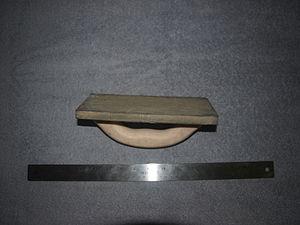
Une taloche est un outil de maçon. C'est une plaque en plastique ou en bois d'environ 20 centimètres sur 30, munie d'une poignée, qui sert d'une part à prendre du mortier, et d'autre part à « talocher » c’est-à-dire à lisser le mortier ou le béton pour l'aplanir.